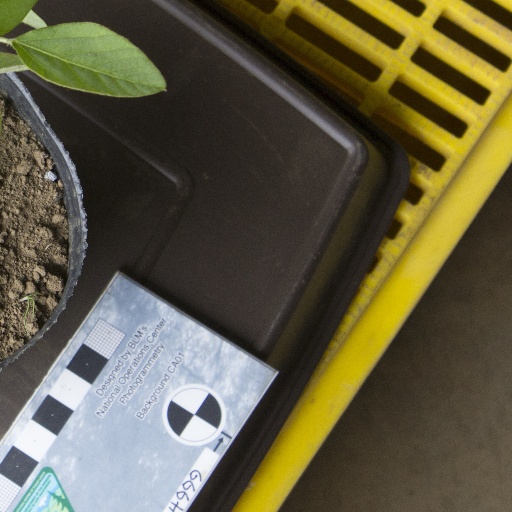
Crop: soybean